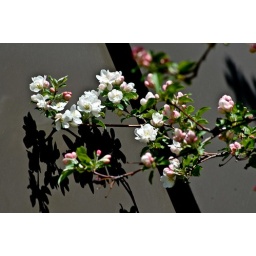
This was taken near the North Art Building. The tree near the building was covered with these lovely white flowers.